Duchy of Saint Sava

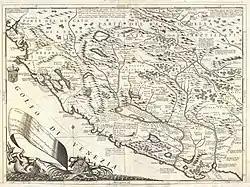
Coronelli map (1690), designating the region as: „"Parte del Ducato di S. Saba"”

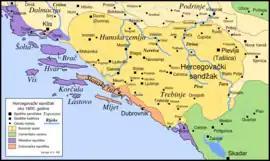
Sanjak of Herzegovina, created after Ottoman gradual conquest (from 1465 to 1482) of the Duchy of Saint Sava.

Until the 14th century, most regions of the later Duchy of Saint Sava were part of medieval Serbia, and then became part of the medieval Bosnia. By the beginning of the 15th century, the Kosača noble family gained prominence and power in those southeastern parts of the Kingdom of Bosnia. Since 1435, the family was headed by Stjepan Vukčić Kosača, a mighty feudal lord and "veliki vojvoda" of Bosnia, whose relations with Bosnian kings became turbulent, due to his high ambitions. On 15 February 1444, Stjepan signed a treaty with Alfonso V of Aragon, who was also the King of Naples, becoming his vassal in exchange for the king's help against Stjepan's main enemies, namely King Stephen Thomas of Bosnia, and the Republic of Venice.